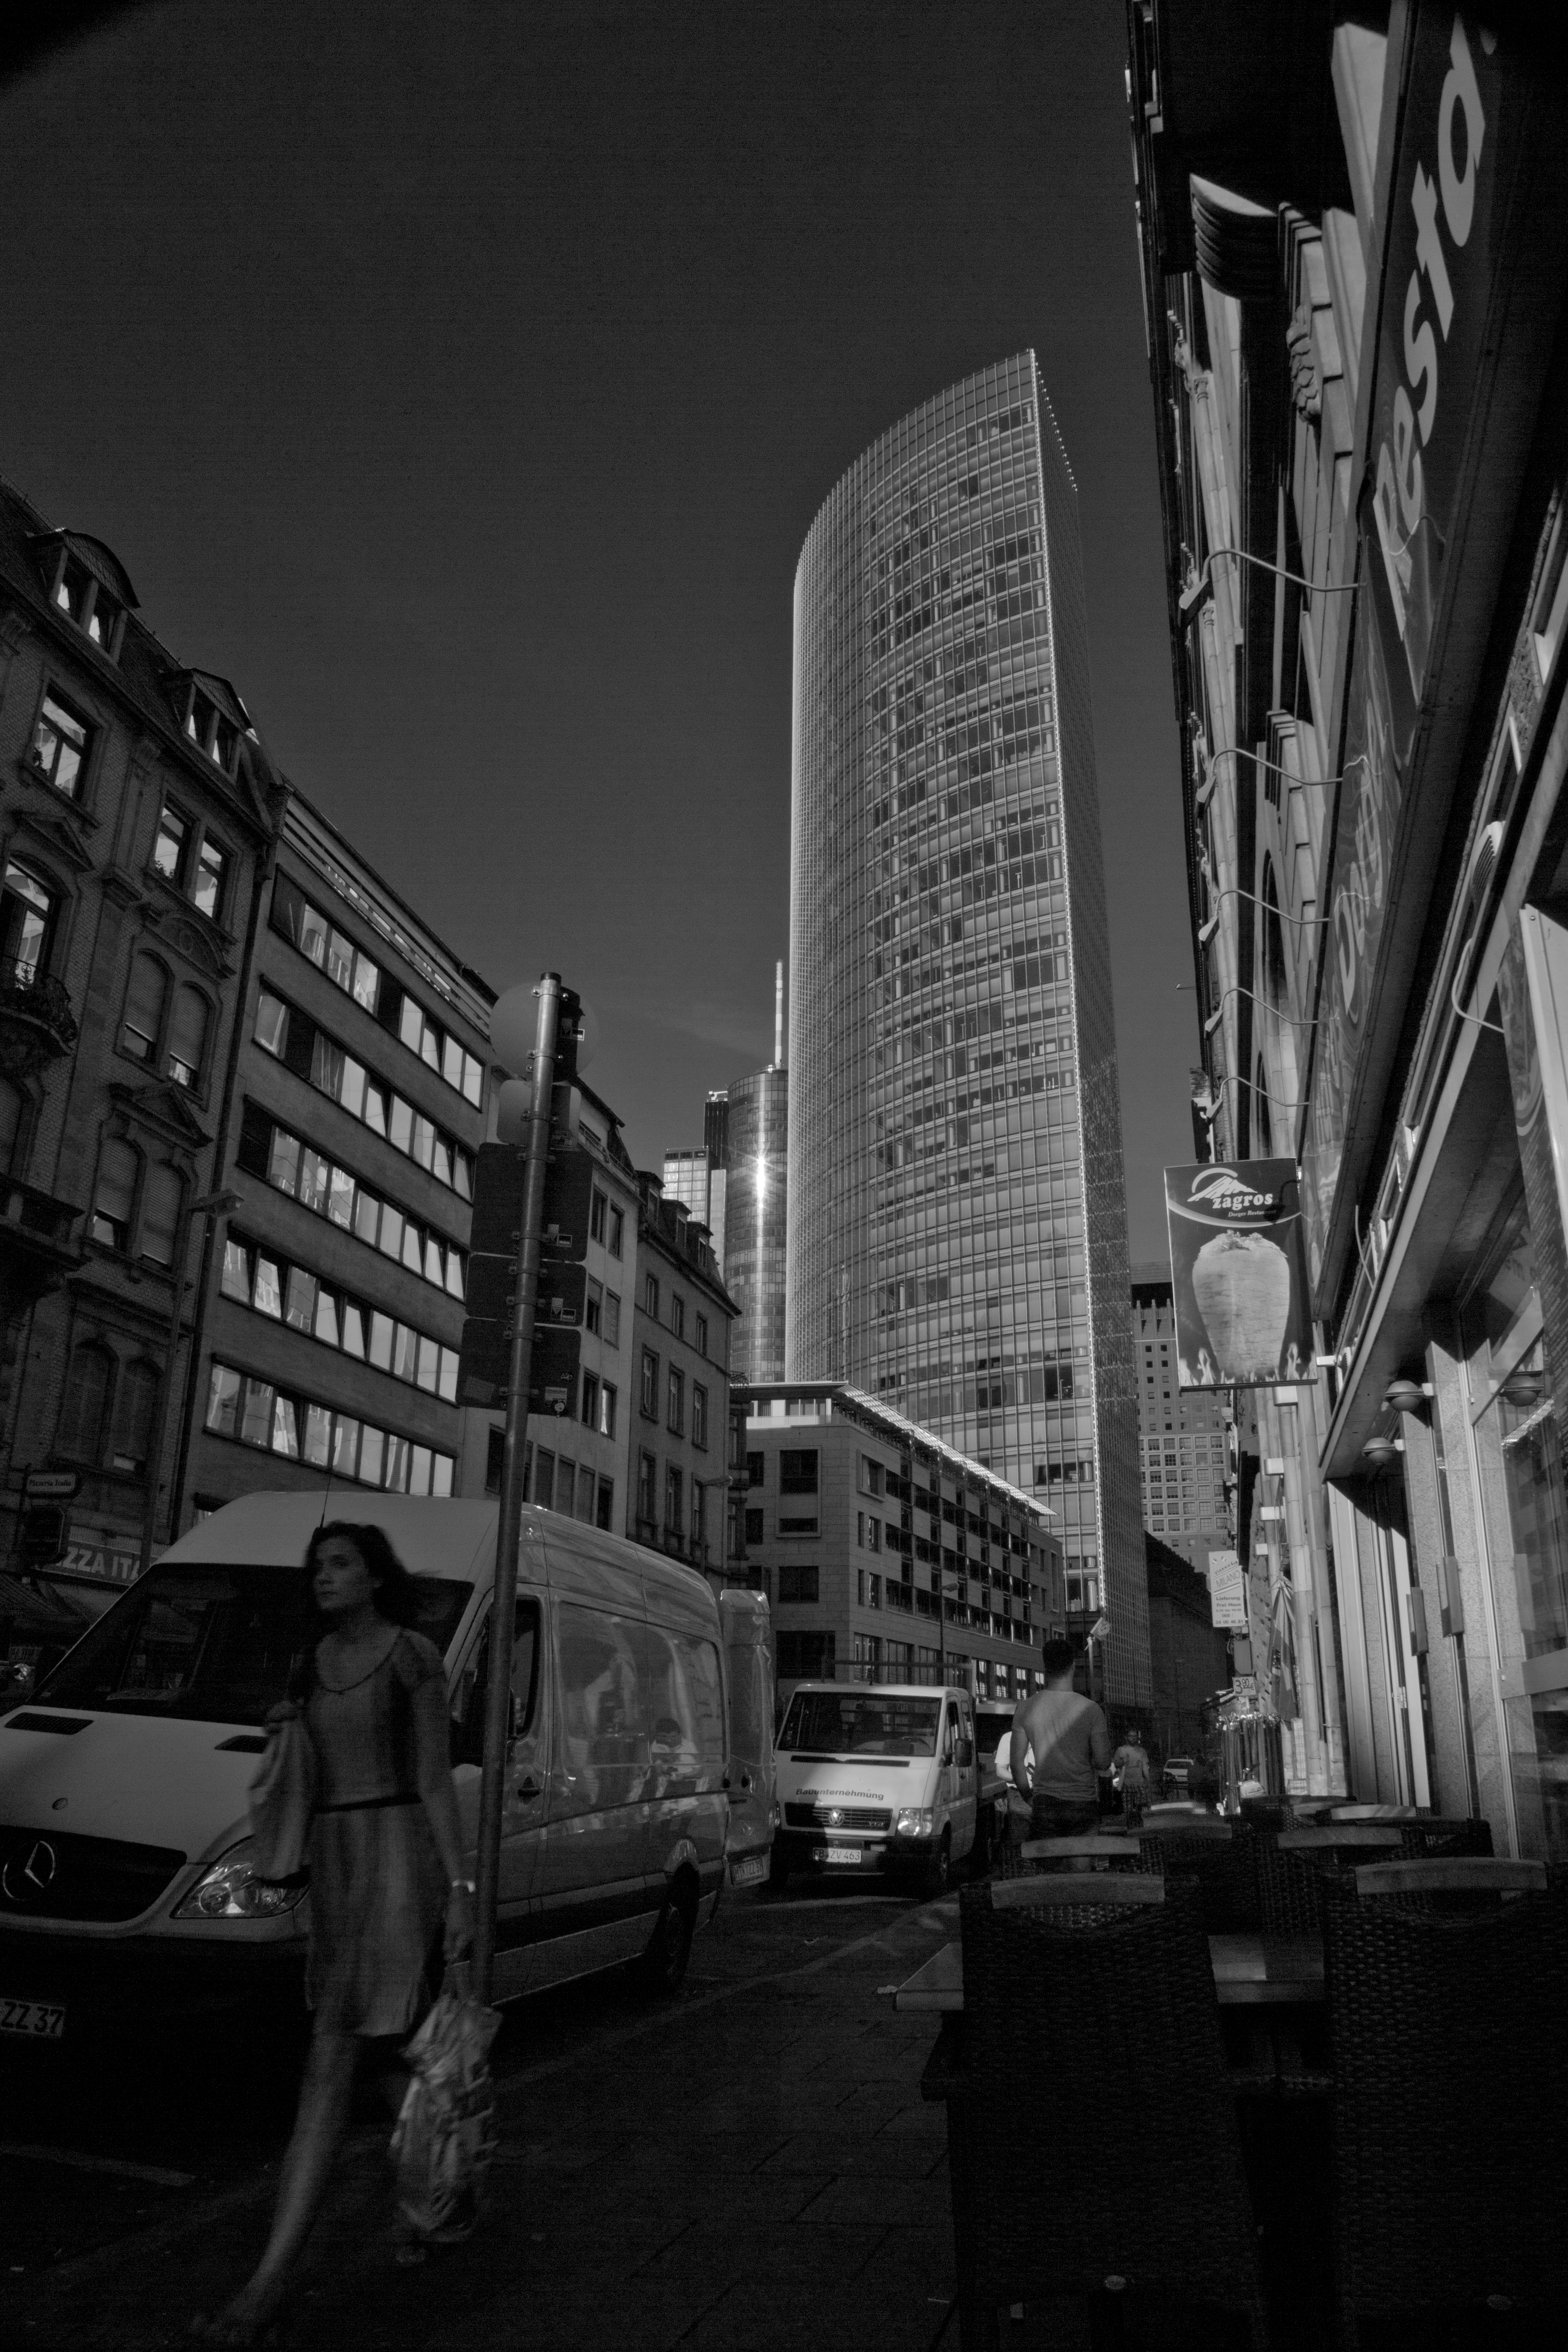
person, light, black and white, people, road, white, skyline, street, night, photography, town, city, skyscraper, urban, cityscape, europe, darkness, black, monochrome, streetphotography, bw, blackandwhite, blackwhite, candid, moments, stadt, europa, germany, deutschland, alemania, allemagne, strasse, sw, schwarzweiss, deutsch, schwarzweis, german, streetscene, shape, snap, moment, frankfurtmain, frankfurtammain, frankfurtam, frankfurtamain, francfort, germania, hesse, hassia, hessen, einfarbig, leute, strasenszene, strassenszene, mensch, menschen, persons, personen, strassenfotografie, stdtisch, strase, unposed, ungestellt, frankfurt, metropolis, urban area, monochrome photography, film noir